Hitomi Shimatani

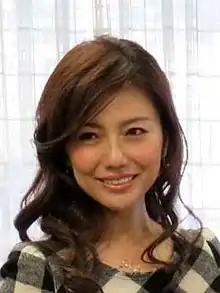
Shimatani in 2015

Formerly signed to the Avex Trax label for 22 years, Shimatani started her career as an Enka singer with the release of her debut single in 1999, but later decided to get into the dance/pop style for her music. Shimatani's music has also appeared in several video games and television shows.